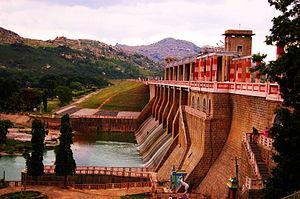
Krishnagiri est une ville indienne située dans le district de Krishnagiri dans l’État du Tamil Nadu.